Maasai language

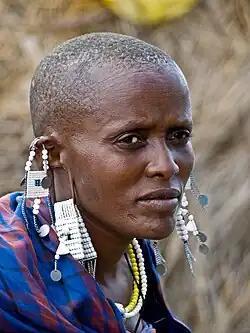
Maasai woman

Maasai (previously spelled "Masai") or Maa ("ɔl Maa") is an Eastern Nilotic language spoken in Southern Kenya and Northern Tanzania by the Maasai people, numbering about 1.5 million. It is closely related to the other Maa varieties: Samburu (or Sampur), the language of the Samburu people of central Kenya, Chamus, spoken south and southeast of Lake Baringo (sometimes regarded as a dialect of Samburu); and Parakuyu of Tanzania. The Maasai, Samburu, il-Chamus and Parakuyu peoples are historically related and all refer to their language as . Properly speaking, "Maa" refers to the language and the culture and "Maasai" refers to the people "who speak Maa".